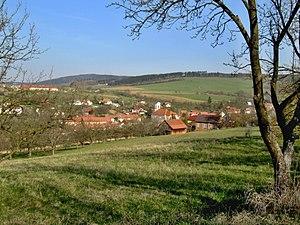
Komňa est une commune du district d'Uherské Hradiště, dans la région de Zlín, en République tchèque. Sa population s'élevait à 560 habitants en 2018.